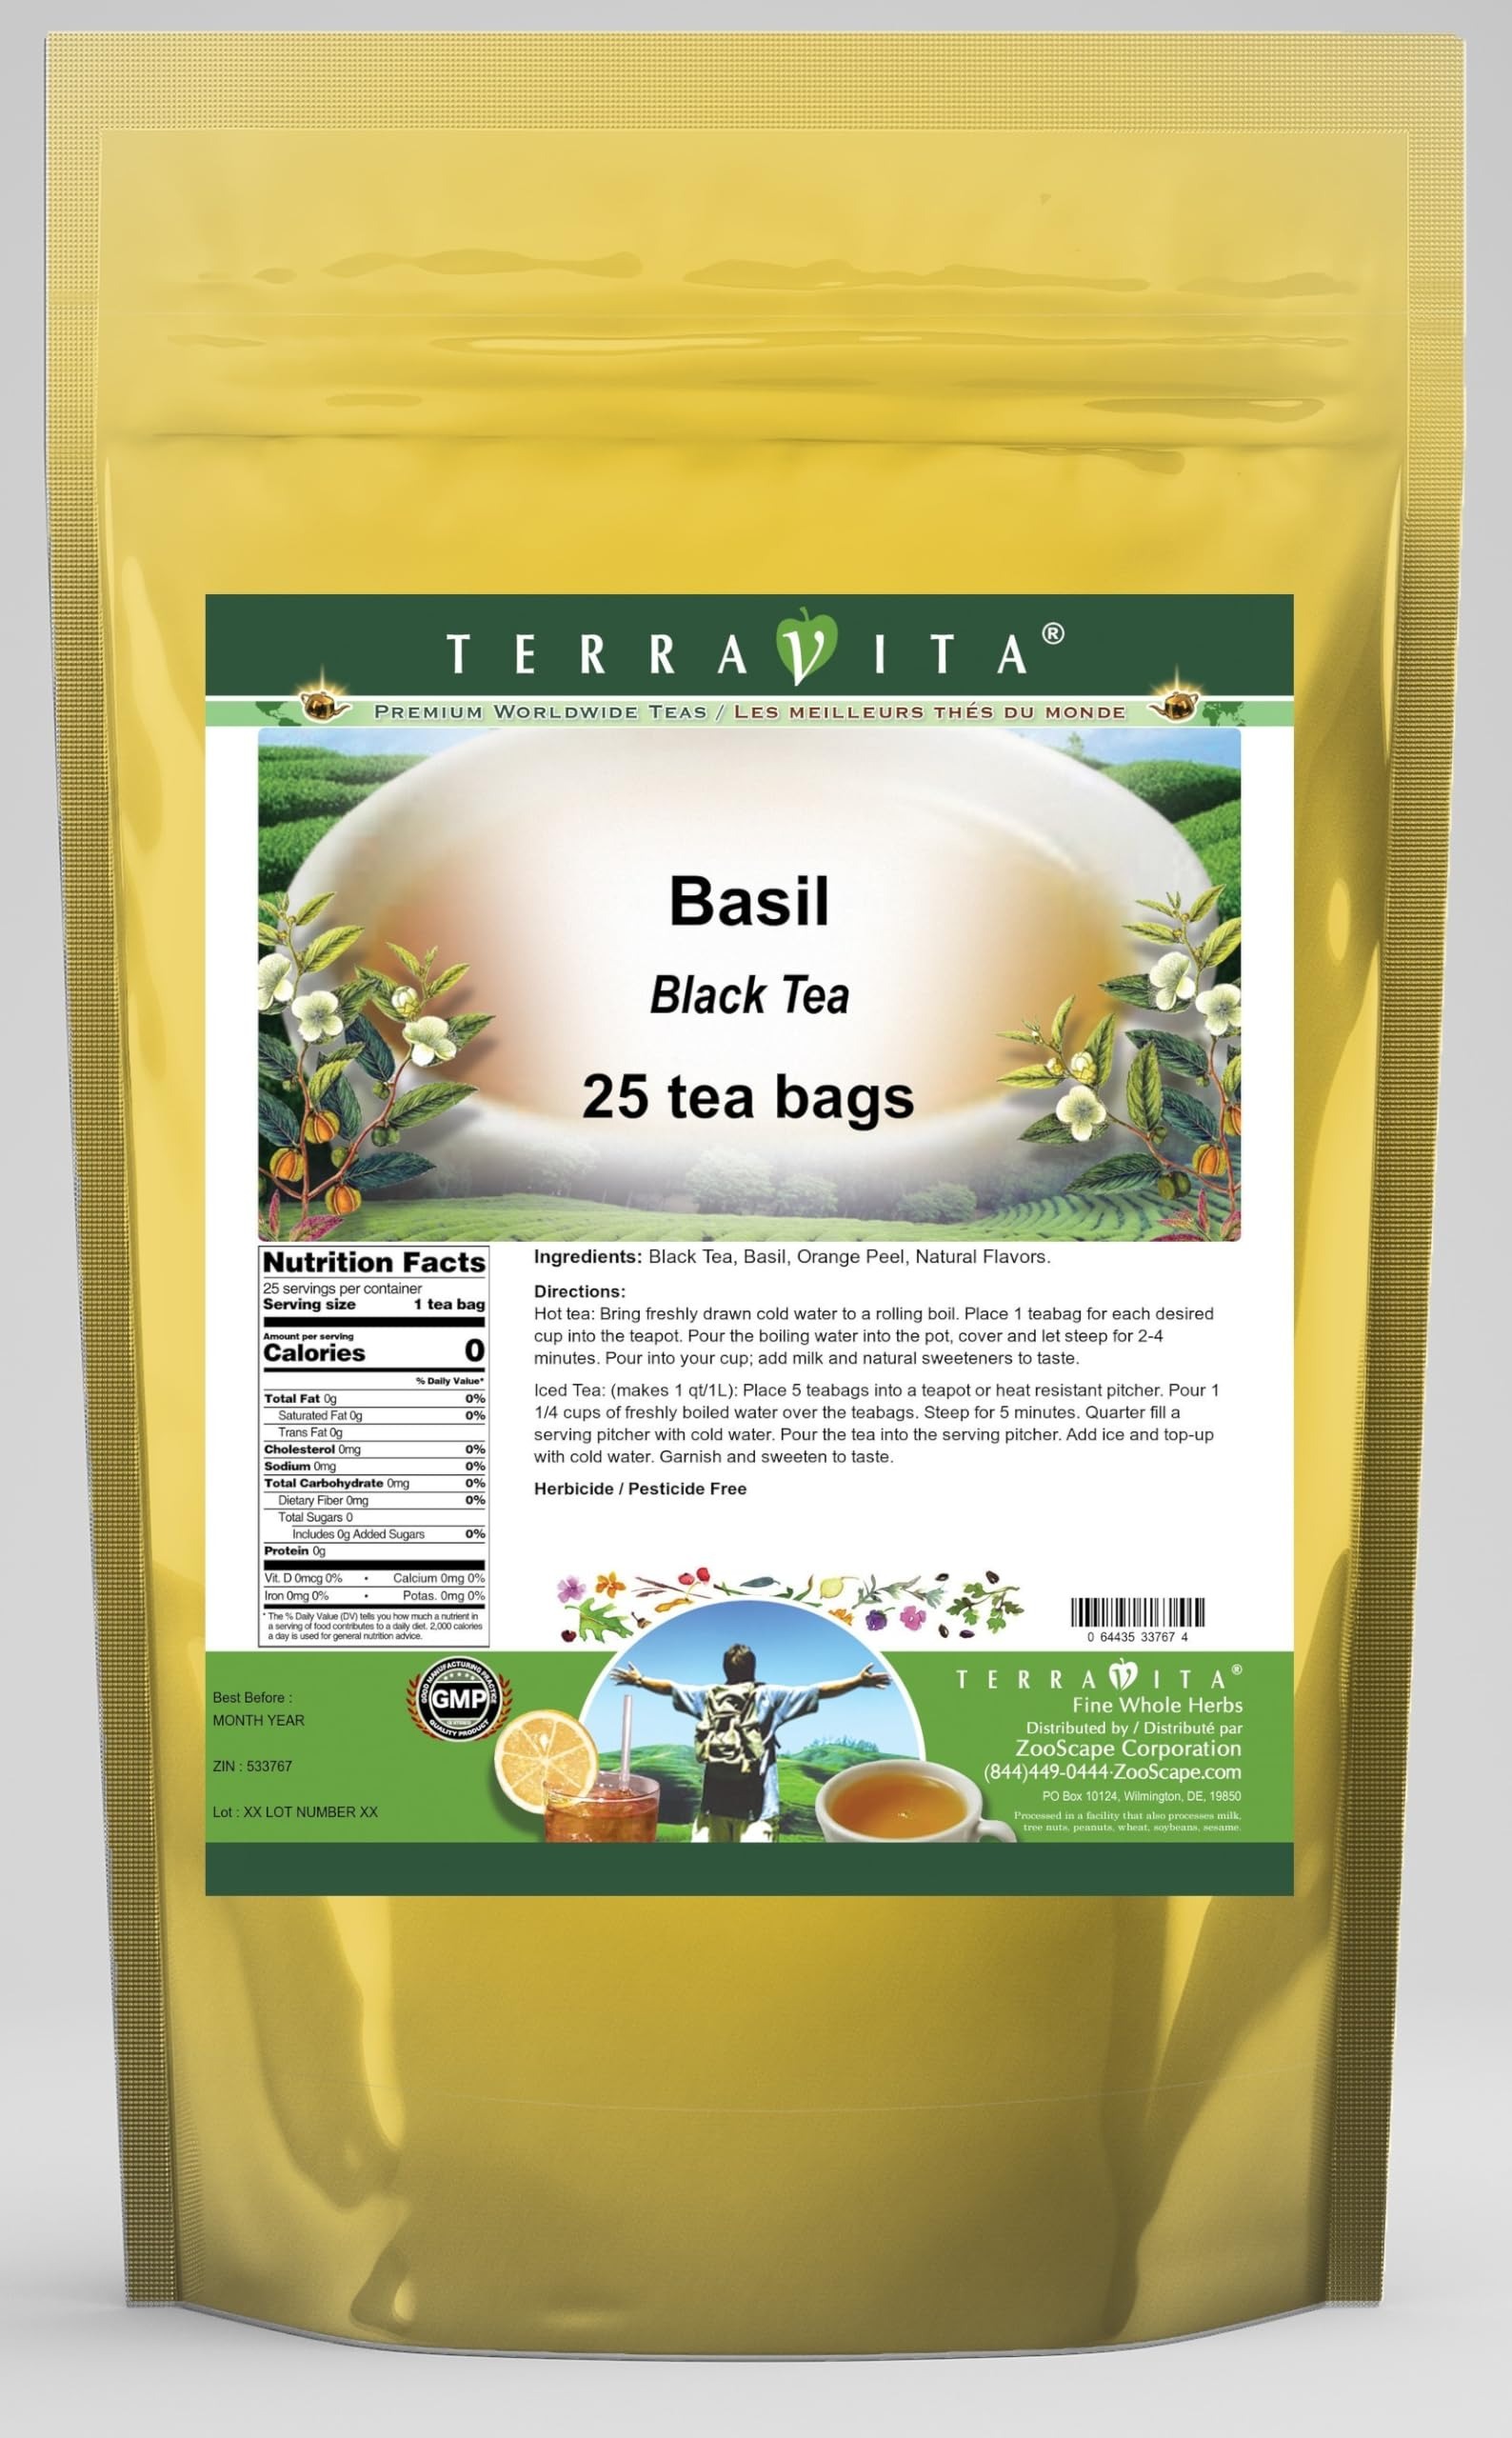
Item Name: Basil Black Tea (25 tea bags, ZIN: 533767)
Bullet Point 1: Our Basil Black Tea is a tasty flavored Black tea with Basil and Orange Peel that has a refreshing taste that will impress you! The unique Basil taste is delicious! - Ingredients: Black tea, Basil, Orange Peel and Natural Basil Flavor.
Bullet Point 2: No fillers.
Bullet Point 3: Manufacturer: TerraVita
Bullet Point 4: Size: 25 tea bags
Bullet Point 5: Black Tea Bags - Packed in a convenient upright pouch!
Product Description: Our Basil Black Tea is a tasty flavored Black tea with Basil and Orange Peel that has a refreshing taste that will impress you! The unique Basil taste is delicious! - Ingredients: Black tea, Basil, Orange Peel and Natural Basil Flavor. - Hot tea brewing method: Bring freshly drawn cold water to a rolling boil. Place 1 teabag for each desired cup into the teapot. Pour the boiling water into the pot, cover and let steep for 2-4 minutes. Pour into your cup; add milk and natural sweeteners to taste. - Iced tea brewing method: (to make 1 liter/quart): Place 5 teabags into a teapot or heat resistant pitcher. Pour 1 1/4 cups of freshly boiled water over the teabags. Steep for 5 minutes. Quarter fill a serving pitcher with cold water. Pour the tea into the serving pitcher. Add ice and top-up with cold water. Garnish and sweeten to taste. - TerraVita is an exclusive line of premium-quality, natural source products that use only the finest, purest and most potent ingredients found around the world. TerraVita is hallmarked by the highest possible standards of purity, potency, stability and freshness. All of our products are prepared with the highest elements of quality control, from raw materials through the entire manufacturing process, up to and including the moment that the bottles or bags are sealed for freshness and shipped out to you. Our highest possible standards are certified by independent laboratories and backed by our personal guarantee. - TerraVita exists to meet and ensure your family's health and wellness without the harmful effects of chemicals and health products. We strive to make all of our products affordable and reliable and are constantly searching the market to maintain our affordability and to look for new ways to serve you and the ones you love. TerraVita
Value: 25.0
Unit: Count

Price: 16.77